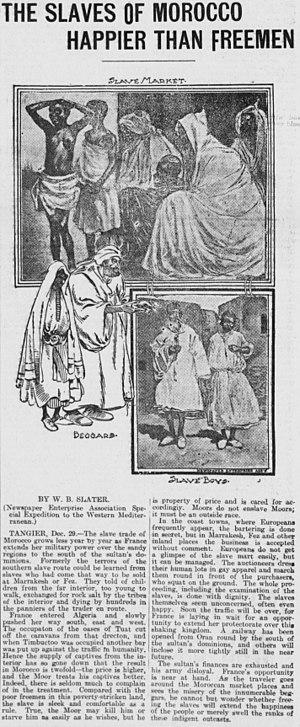
Les études historiques attestent que l'esclavage était pratiqué en Arabie pré-islamique, principalement pour des tâches domestiques et selon des conditions variées. L'islam prend naissance dans un monde dont l'esclavage est une pratique universellement utilisée.